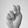
ASL letter: N